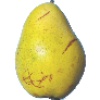
Label: Pear Monster 1